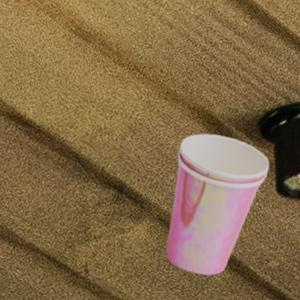
Label: cups